Buick

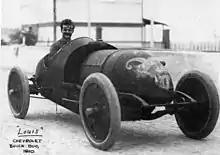
Louis Chevrolet in his Buick 60 Special (aka "Buick Bug") in 1910

In 1910, Buick introduced the Model 10 with an OHV four-cylinder engine followed in 1911, with their first closed-body car, the Buick Six, that followed the same bodystyle that first appeared at Cadillac, and four years ahead of Ford. The car was built at the all-new factory in Flint which later became known as Buick City. Buick during the 1920s made various sized vehicles, with series designations for different years, sometimes using numbers, while later years using lettered designations. One of the larger vehicles, with a straight-six, was the Buick Master Six. The Model 10 was phased out during a restructuring initiated by GM's new leadership that assumed position on November 15, 1910.